Dmitry Chernyshenko

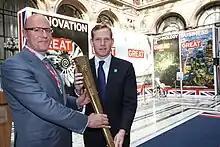
Chernyshenko with Foreign Office Minister Jeremy Browne, 9 August 2012

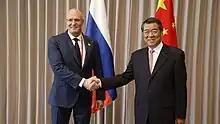
Chernyshenko with Chinese Vice Premier He Lifeng, 23 May 2023

Since 27 November 2014, Chernyshenko has been the President of the Kontinental Hockey League, replacing Alexander Medvedev. In addition, he was appointed as Board Chairman of Gazprom-Media in December 2014. Chernyshenko is also member of the Supervisory Board of Sberbank of Russia (2020–21).